Greater sage-grouse

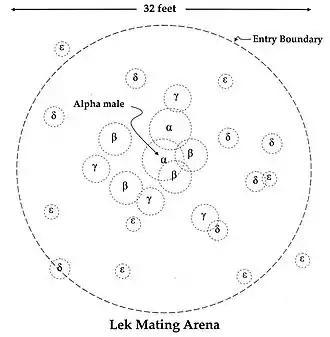
Lek mating arena, in which each male guards a territory of a few meters in size on average, and in which the dominant males may each attract up to eight females. In addition, each individual is shown with variations in personal space (bubbles), whereby higher-ranking individuals have larger personal space bubbles. Common bird leks typically have 25–30 individuals. A strict hierarchy accords the most desirable top-ranking males the most prestigious central territory, with ungraded and lesser aspirants ranged outside. Females come to these arenas to choose mates when the males' hierarchy has become established, and preferentially mate with the dominants in the centre.

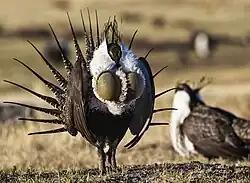
A male with its gular sacs inflated

Greater sage-grouse are notable for their elaborate courtship rituals. Each spring, males congregate in leks and perform a "strutting display". Groups of females observe these displays and select the most attractive males with which to mate. The dominant male located in the center of the lek typically copulates with around 80% of the females on the lek. Males perform in leks for several hours in the early morning and evening during the spring. Males gather in leks to court, usually in late February to April. Only a few dominant males, usually two, breed. Sage grouse mating behaviors are complex. After mating, the hen leaves the lek for the nesting grounds.